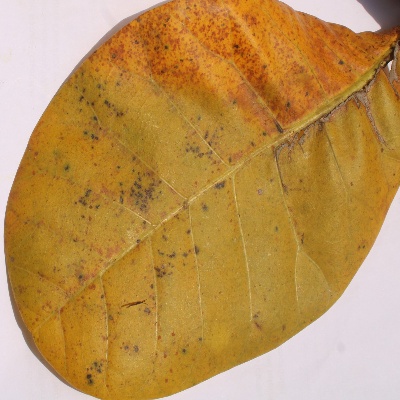
Crop: Cashew
Condition: anthracnose